Calutron

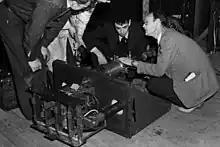
Frank Oppenheimer (center right) and Robert Thornton (right) examine the 4-source emitter for the improved Alpha calutron.

The 37-inch cyclotron at Berkeley was dismantled on 24 November 1941, and its magnet used to create the first calutron. Its name came from California University and cyclotron. The work was initially funded by the Radiation Laboratory from its own resources, with a $5,000 grant from the Research Corporation. In December Lawrence received a $400,000 grant from the S-1 Uranium Committee. The calutron consisted of an ion source, in the form of a box with a slit in it and hot filaments inside. Uranium tetrachloride was ionized by the filament, and then passed through a slot into a vacuum chamber. The magnet was then used to deflect the ion beam by 180°. The enriched and depleted beams went into collectors.